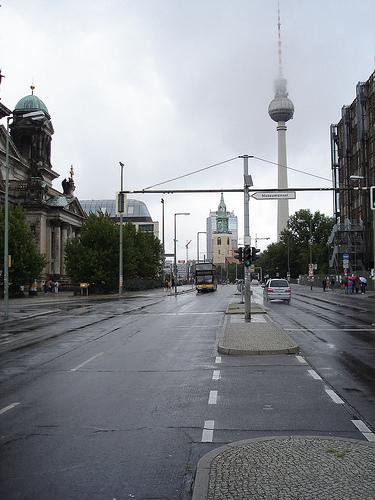
Weather: rain or strom